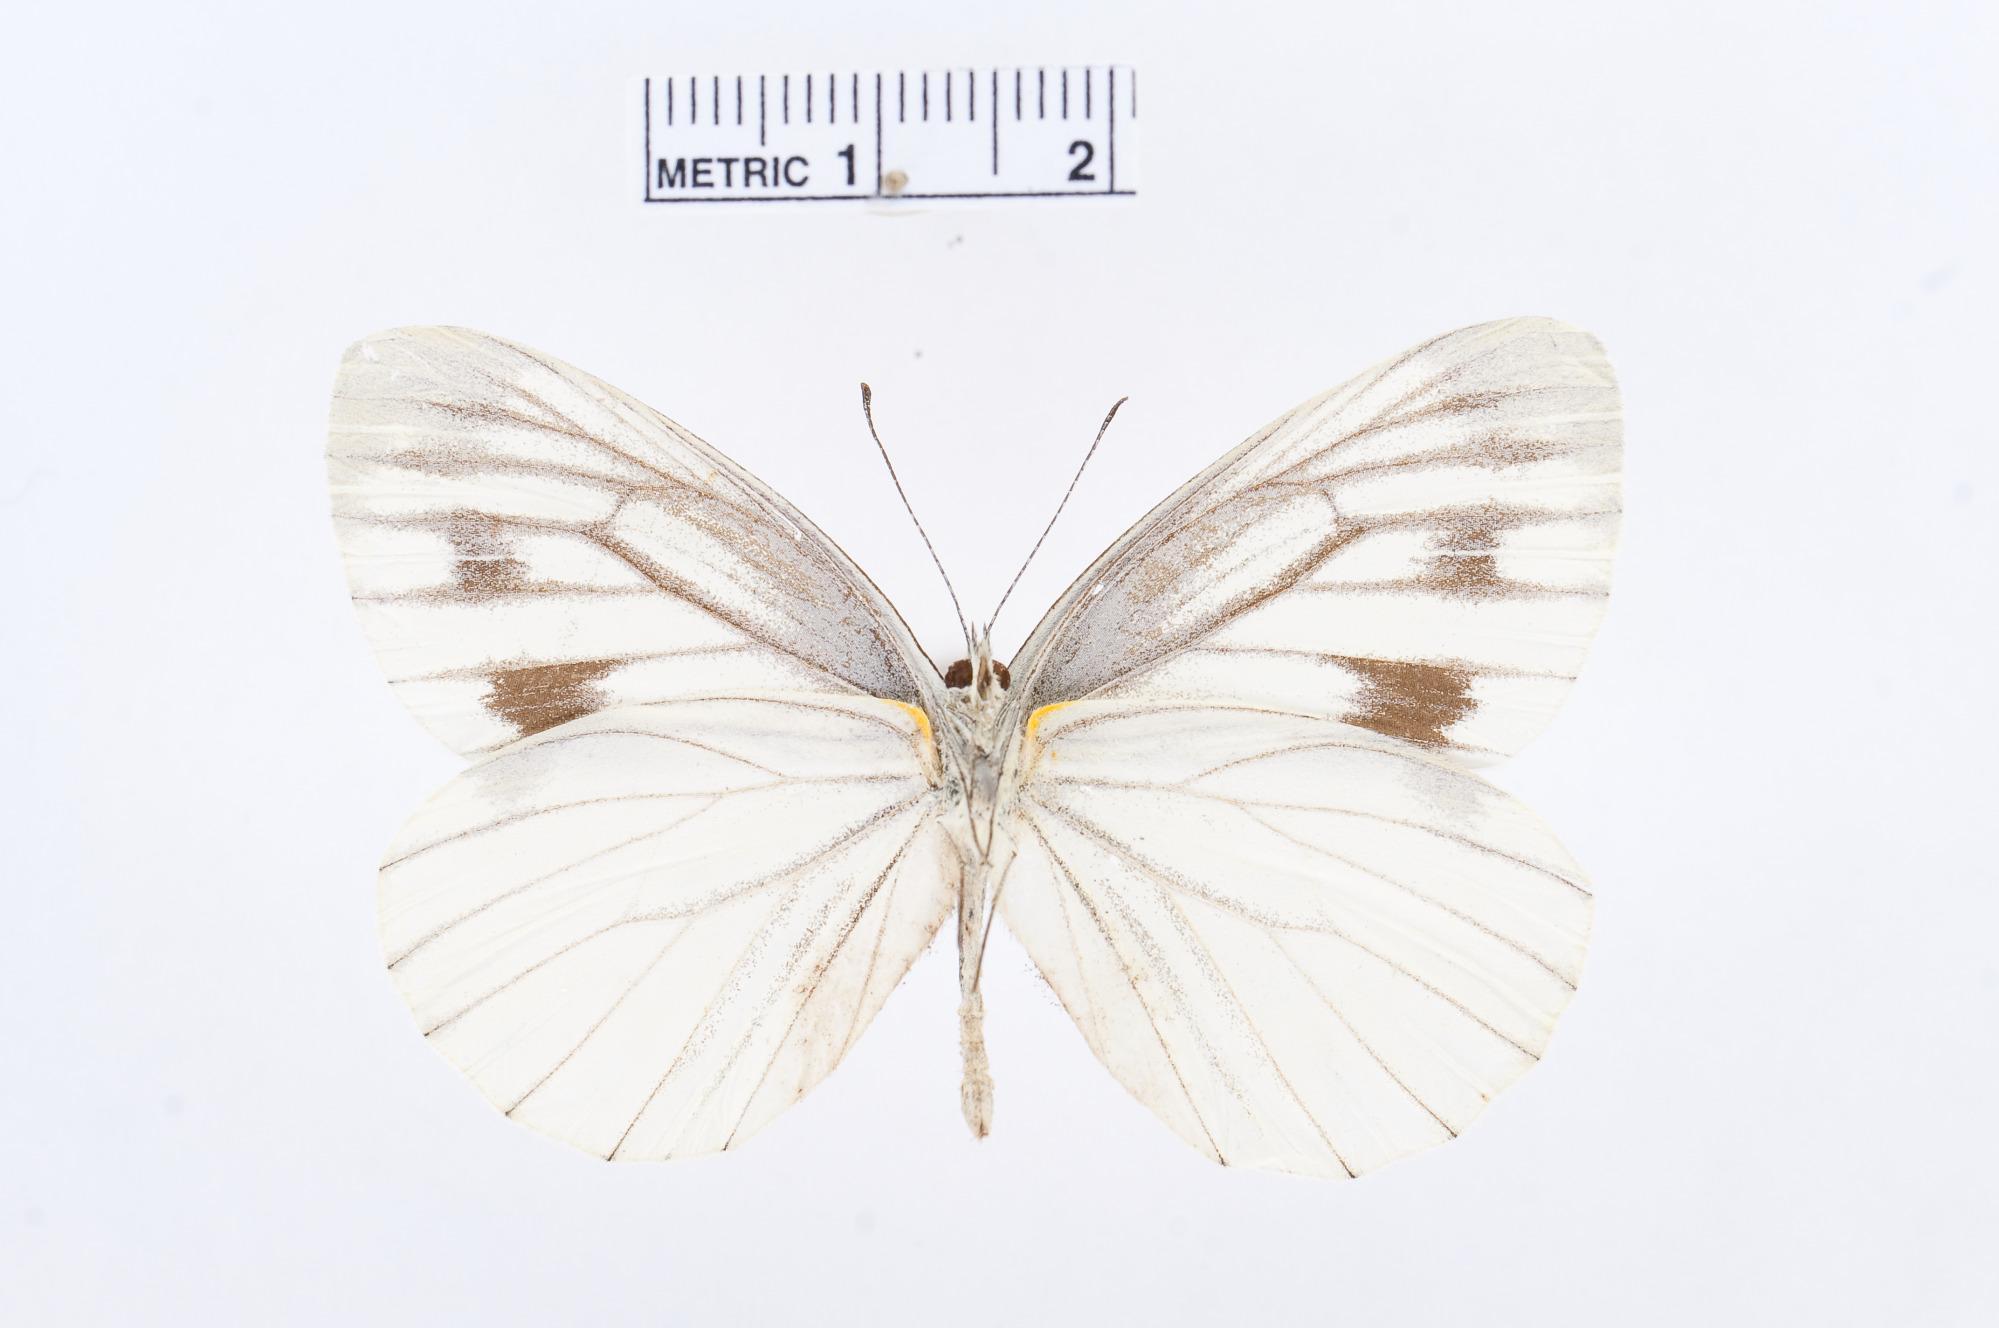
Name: Pieris melete
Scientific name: Pieris melete
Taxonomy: Animalia, Arthropoda, Hexapoda, Insecta, Lepidoptera, Pieridae, Pierinae